Henri Riu

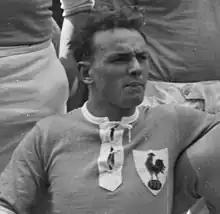
Robert Samatan coached Henri Riu at R.C. Roanne and later at U.S. Lyon-Villeurbanne, with whom he achieved many successes.

Upon his return to France in 1945, a friendly Rugby union match involving USA Perpignan and Castres Olympique changed Henri Riu's life. Representatives from R.C. Roanne, a Rugby league club, were in the stands scouting and recruiting players to revive the club, one of the most prestigious before the war. The club had won the French Championship in 1939 with players like René Arotça, Jean Dauger, and Max Rousié, but the war and the Vichy regime had halted the competition. Henri Riu caught the attention of the Roanne officials, who convinced him to join them in the Loire region and switch to Rugby league. He also acted as a mentor to Joseph Crespo, a scrum-half from Perpignan who had won the French Championship in 1944. At this point, Henri Riu left his job as a mason and began working as a knitwear representative in Roanne.